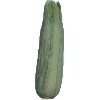
Label: Corn Husk 1